Juan Bautista Muñoz

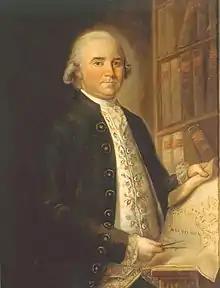
Juan Bautista Muñoz, attributed to Mariano Salvador Maella (Museum of Romanticism, Madrid)

Juan Bautista Muñoz (Museros, 12 June 1745 – Madrid, 19 July 1799) was an 18th-century Spanish philosopher and historian. He wrote a major history of Spain and Spanish America, using Spanish archival resources, and was the driving force behind the creation of the Archive of the Indies. That brought into a single repository all the documents pertaining to the administration of Spanish overseas possessions.